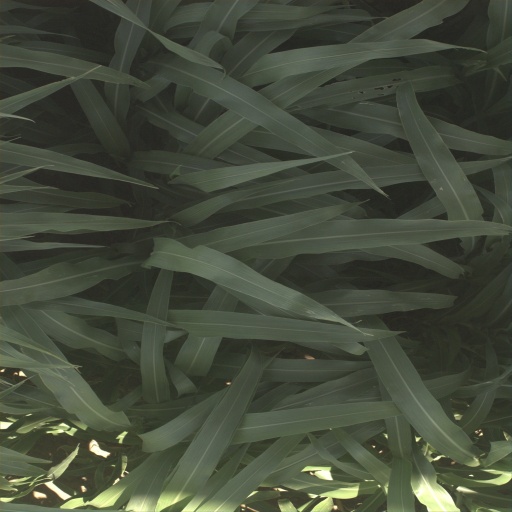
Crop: sorghum